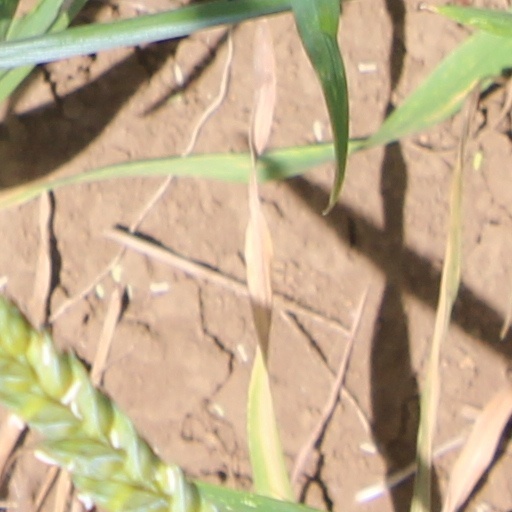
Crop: wheat